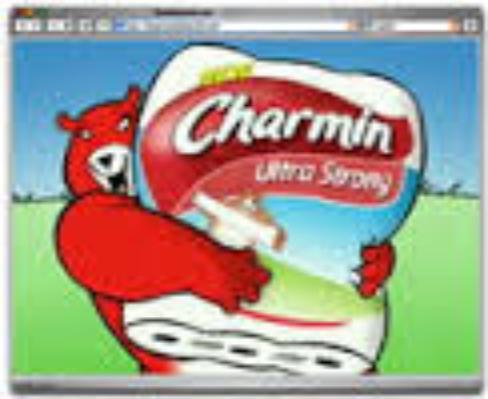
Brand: Charmin
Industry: Food